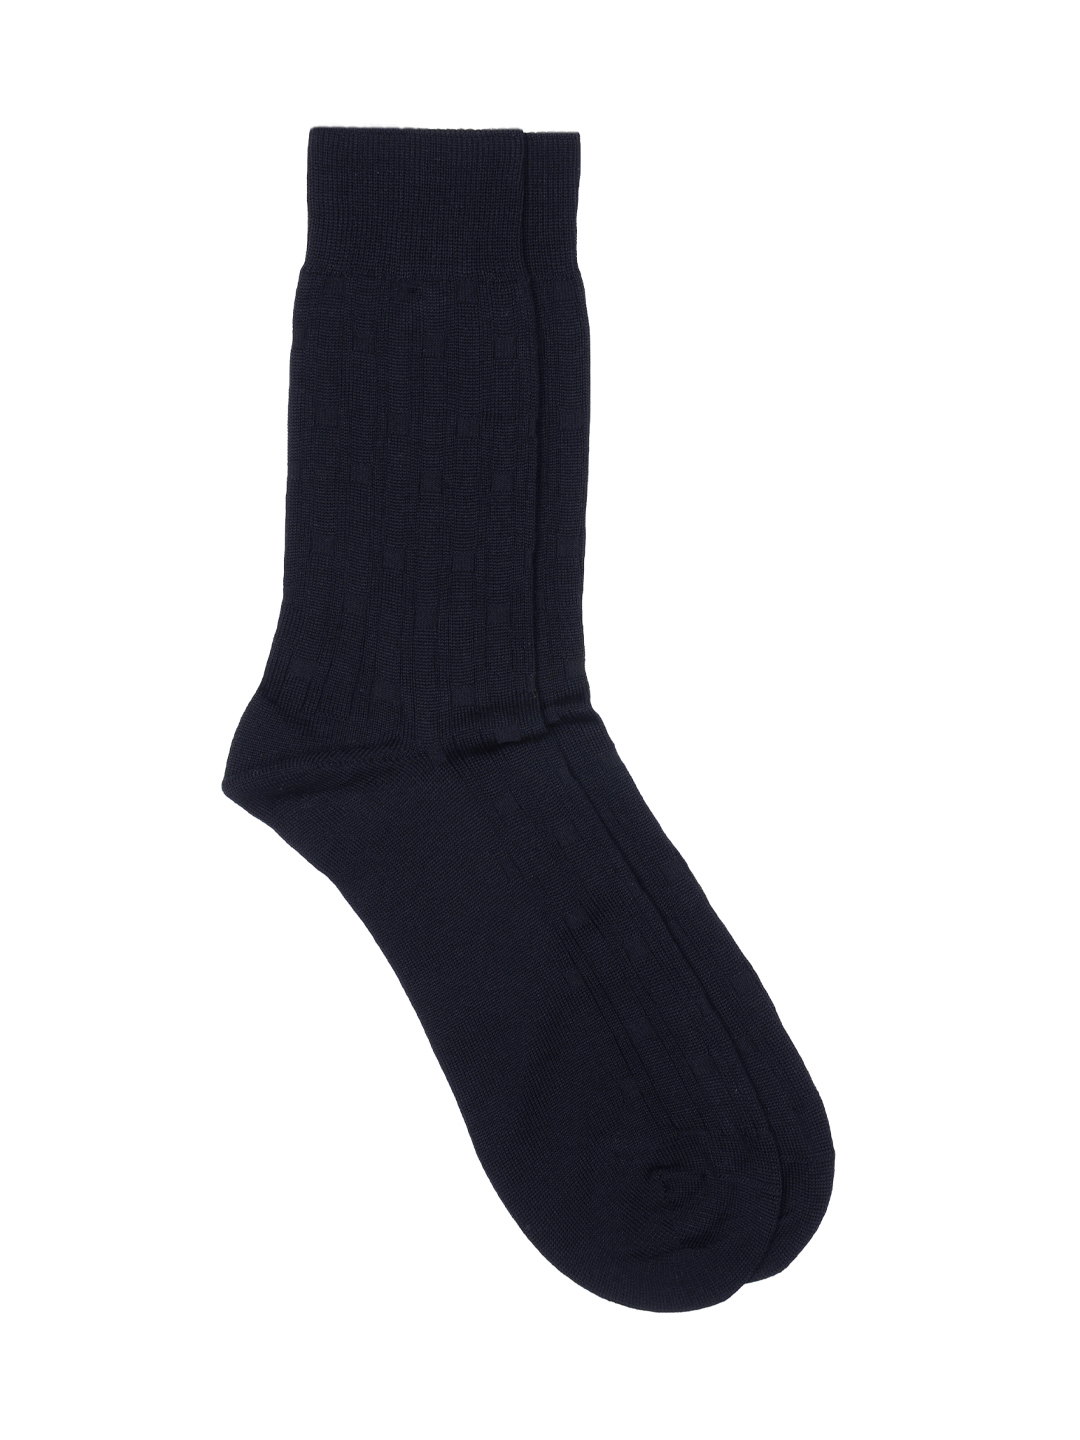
Raymond Men Navy Socks
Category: Accessories / Socks / Socks
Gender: Men
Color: Navy Blue
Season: Summer 2016
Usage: Formal